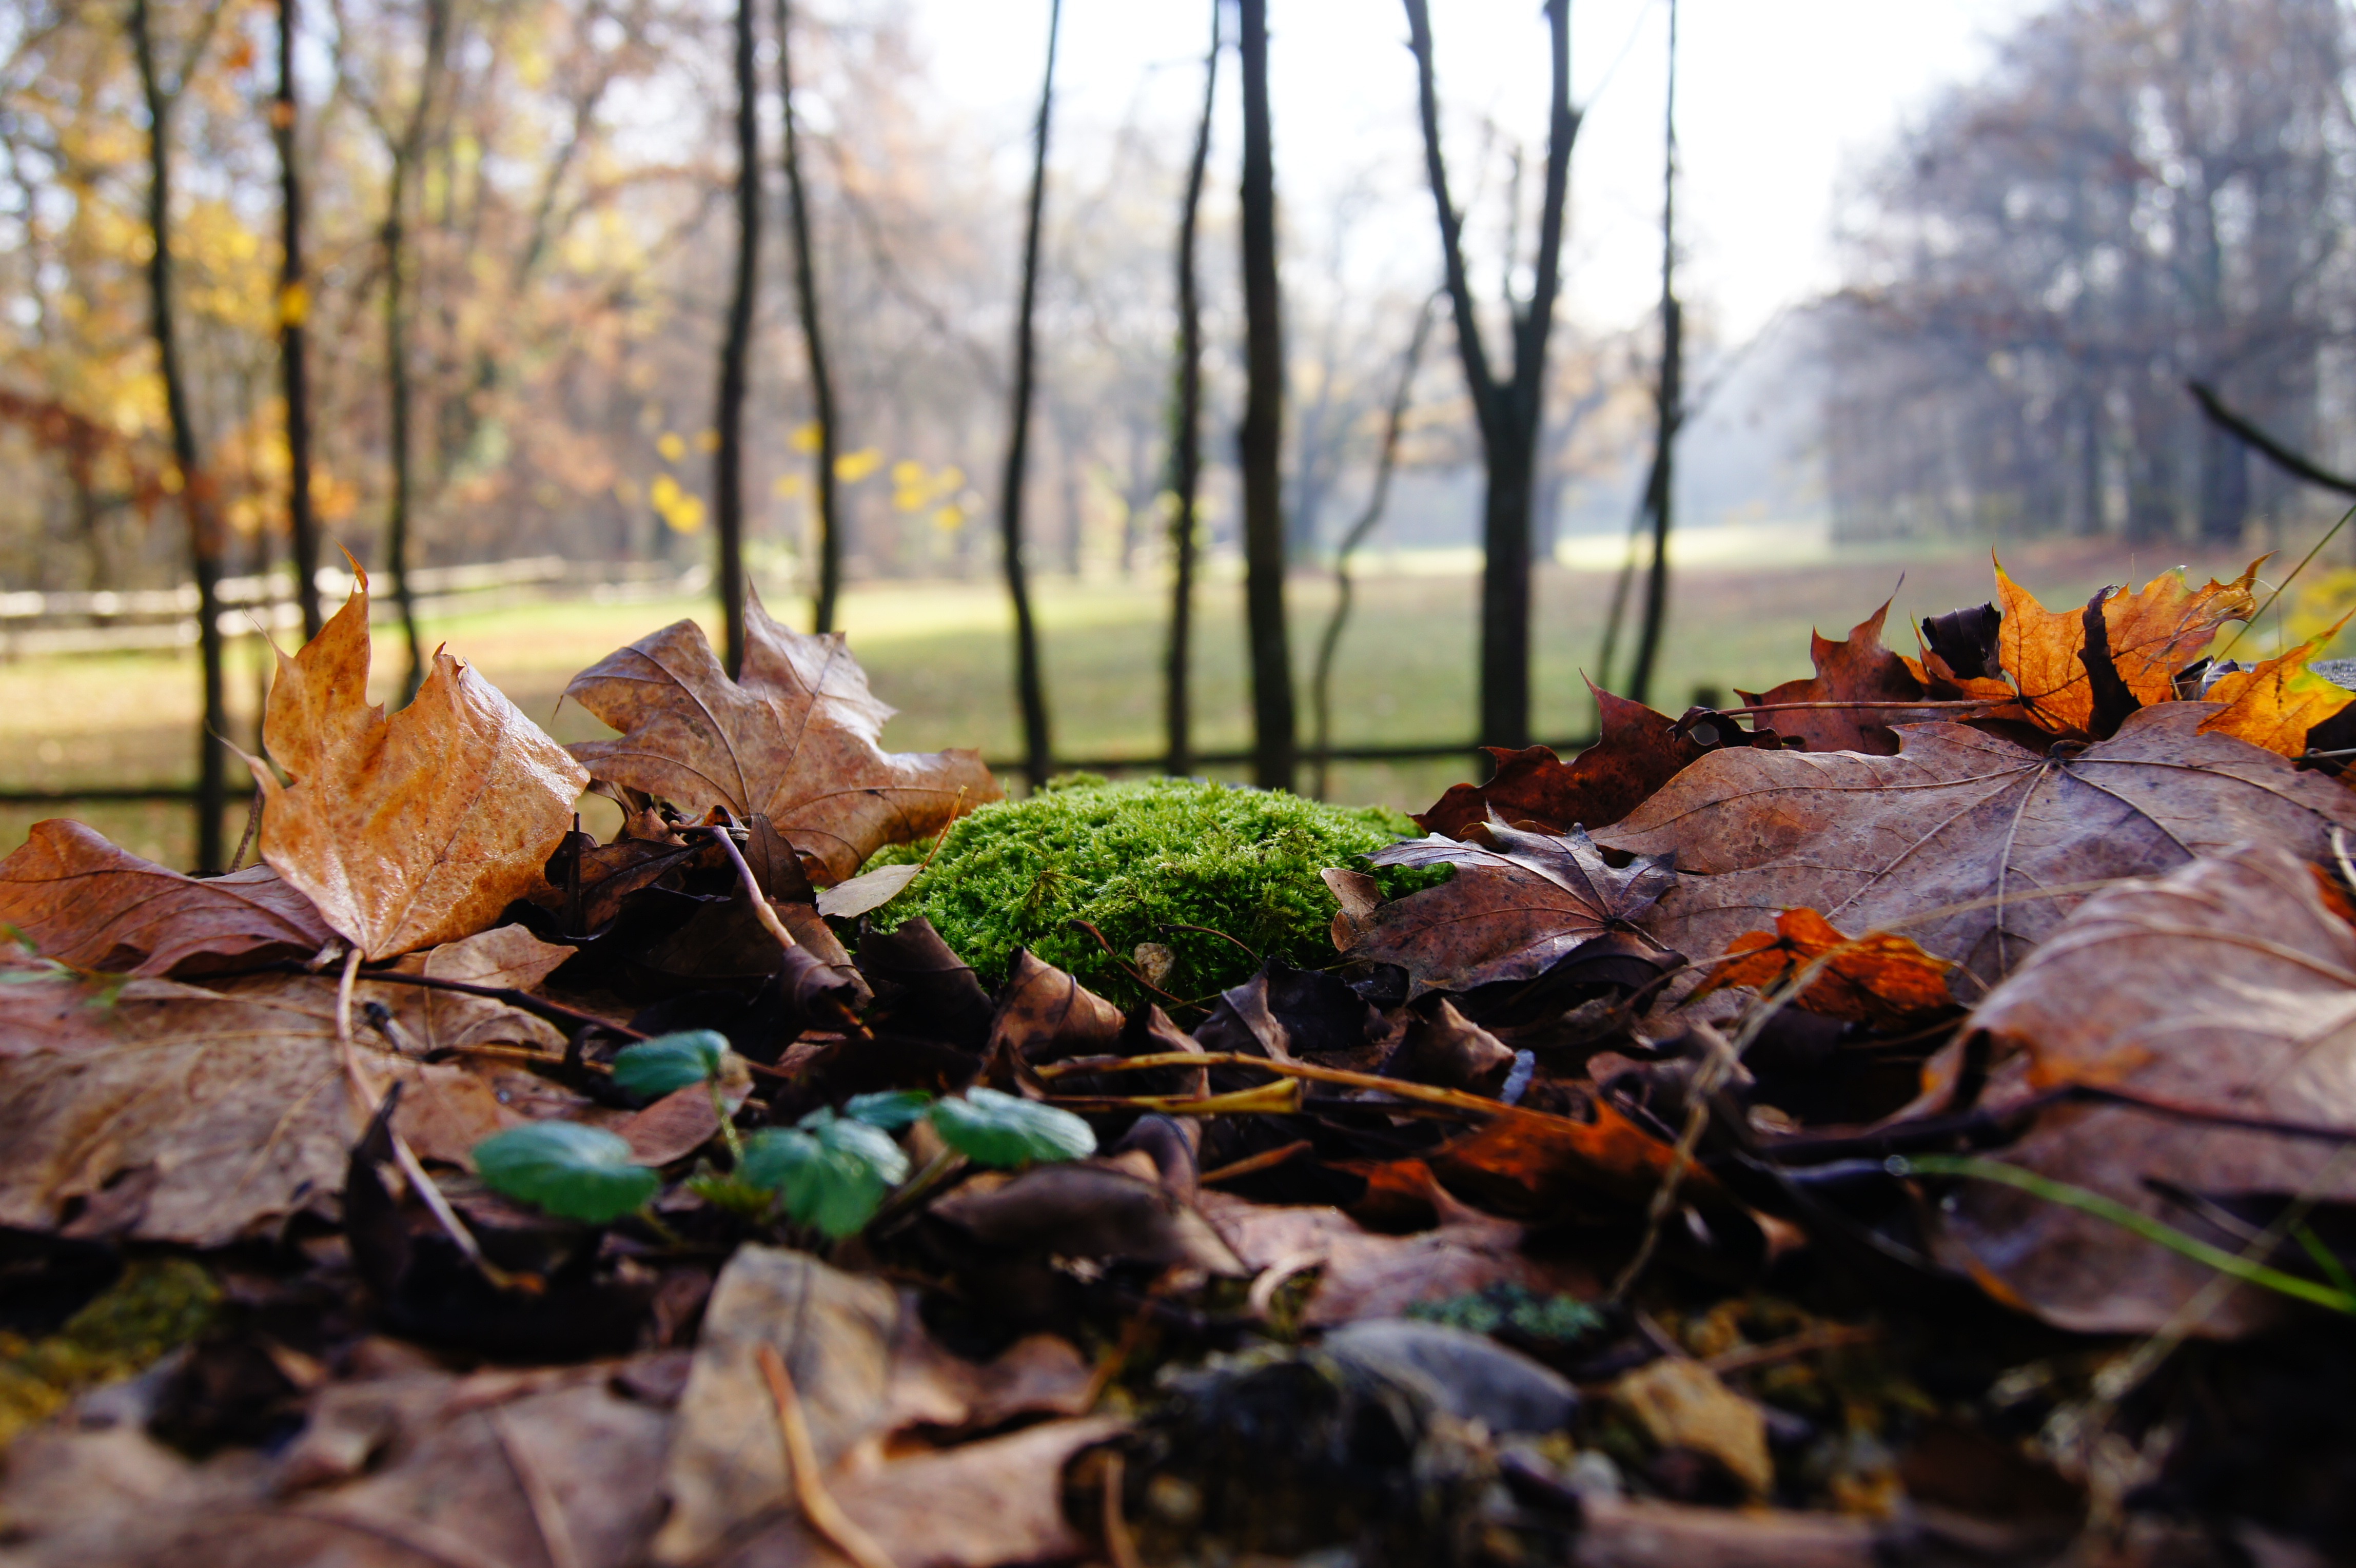
tree, nature, forest, grass, wilderness, branch, plant, wood, sunlight, leaf, flower, moss, pond, stream, autumn, soil, flora, season, leaves, deciduous, coupling, woodland, habitat, natural environment, woody plant